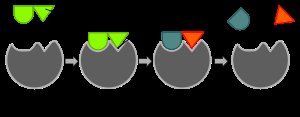
Enzymkatalyse / Induceret tilpasning
Modellen viser enzymvirkningshypotesen om induceret tilpasning.
Enzymkatalyse er katalysen af kemiske reaktioner af specialiserede proteiner kaldet enzymer. Katalyse af biokemiske reaktioner i cellen er vital grundet den lave reaktionshastighed for ikke-katalyserede reaktioner.